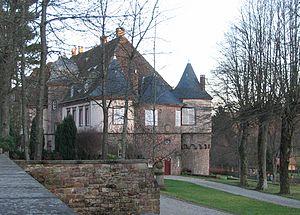
Cet article recense de manière non exhaustive les châteaux, maisons fortes, mottes castrales, situés dans le département français du Bas-Rhin. Il est fait état des inscriptions et classements au titre des monuments historiques.
Le château de Birkenwald est situé sur la commune de Birkenwald, dans le département du Bas-Rhin.